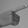
ASL letter: G